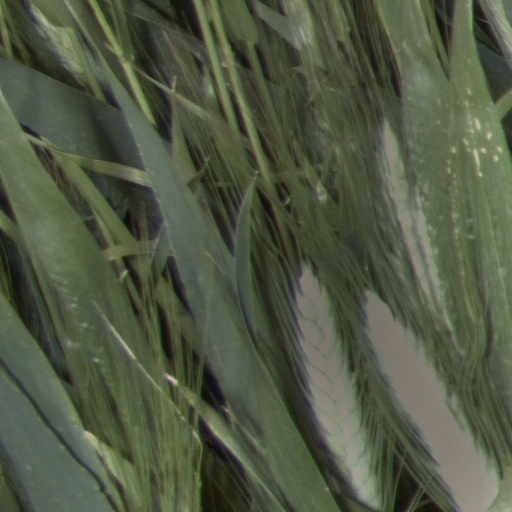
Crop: wheat